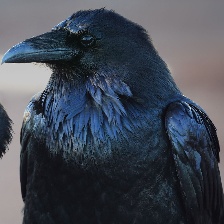
Species: CROW
Scientific name: CORVUS